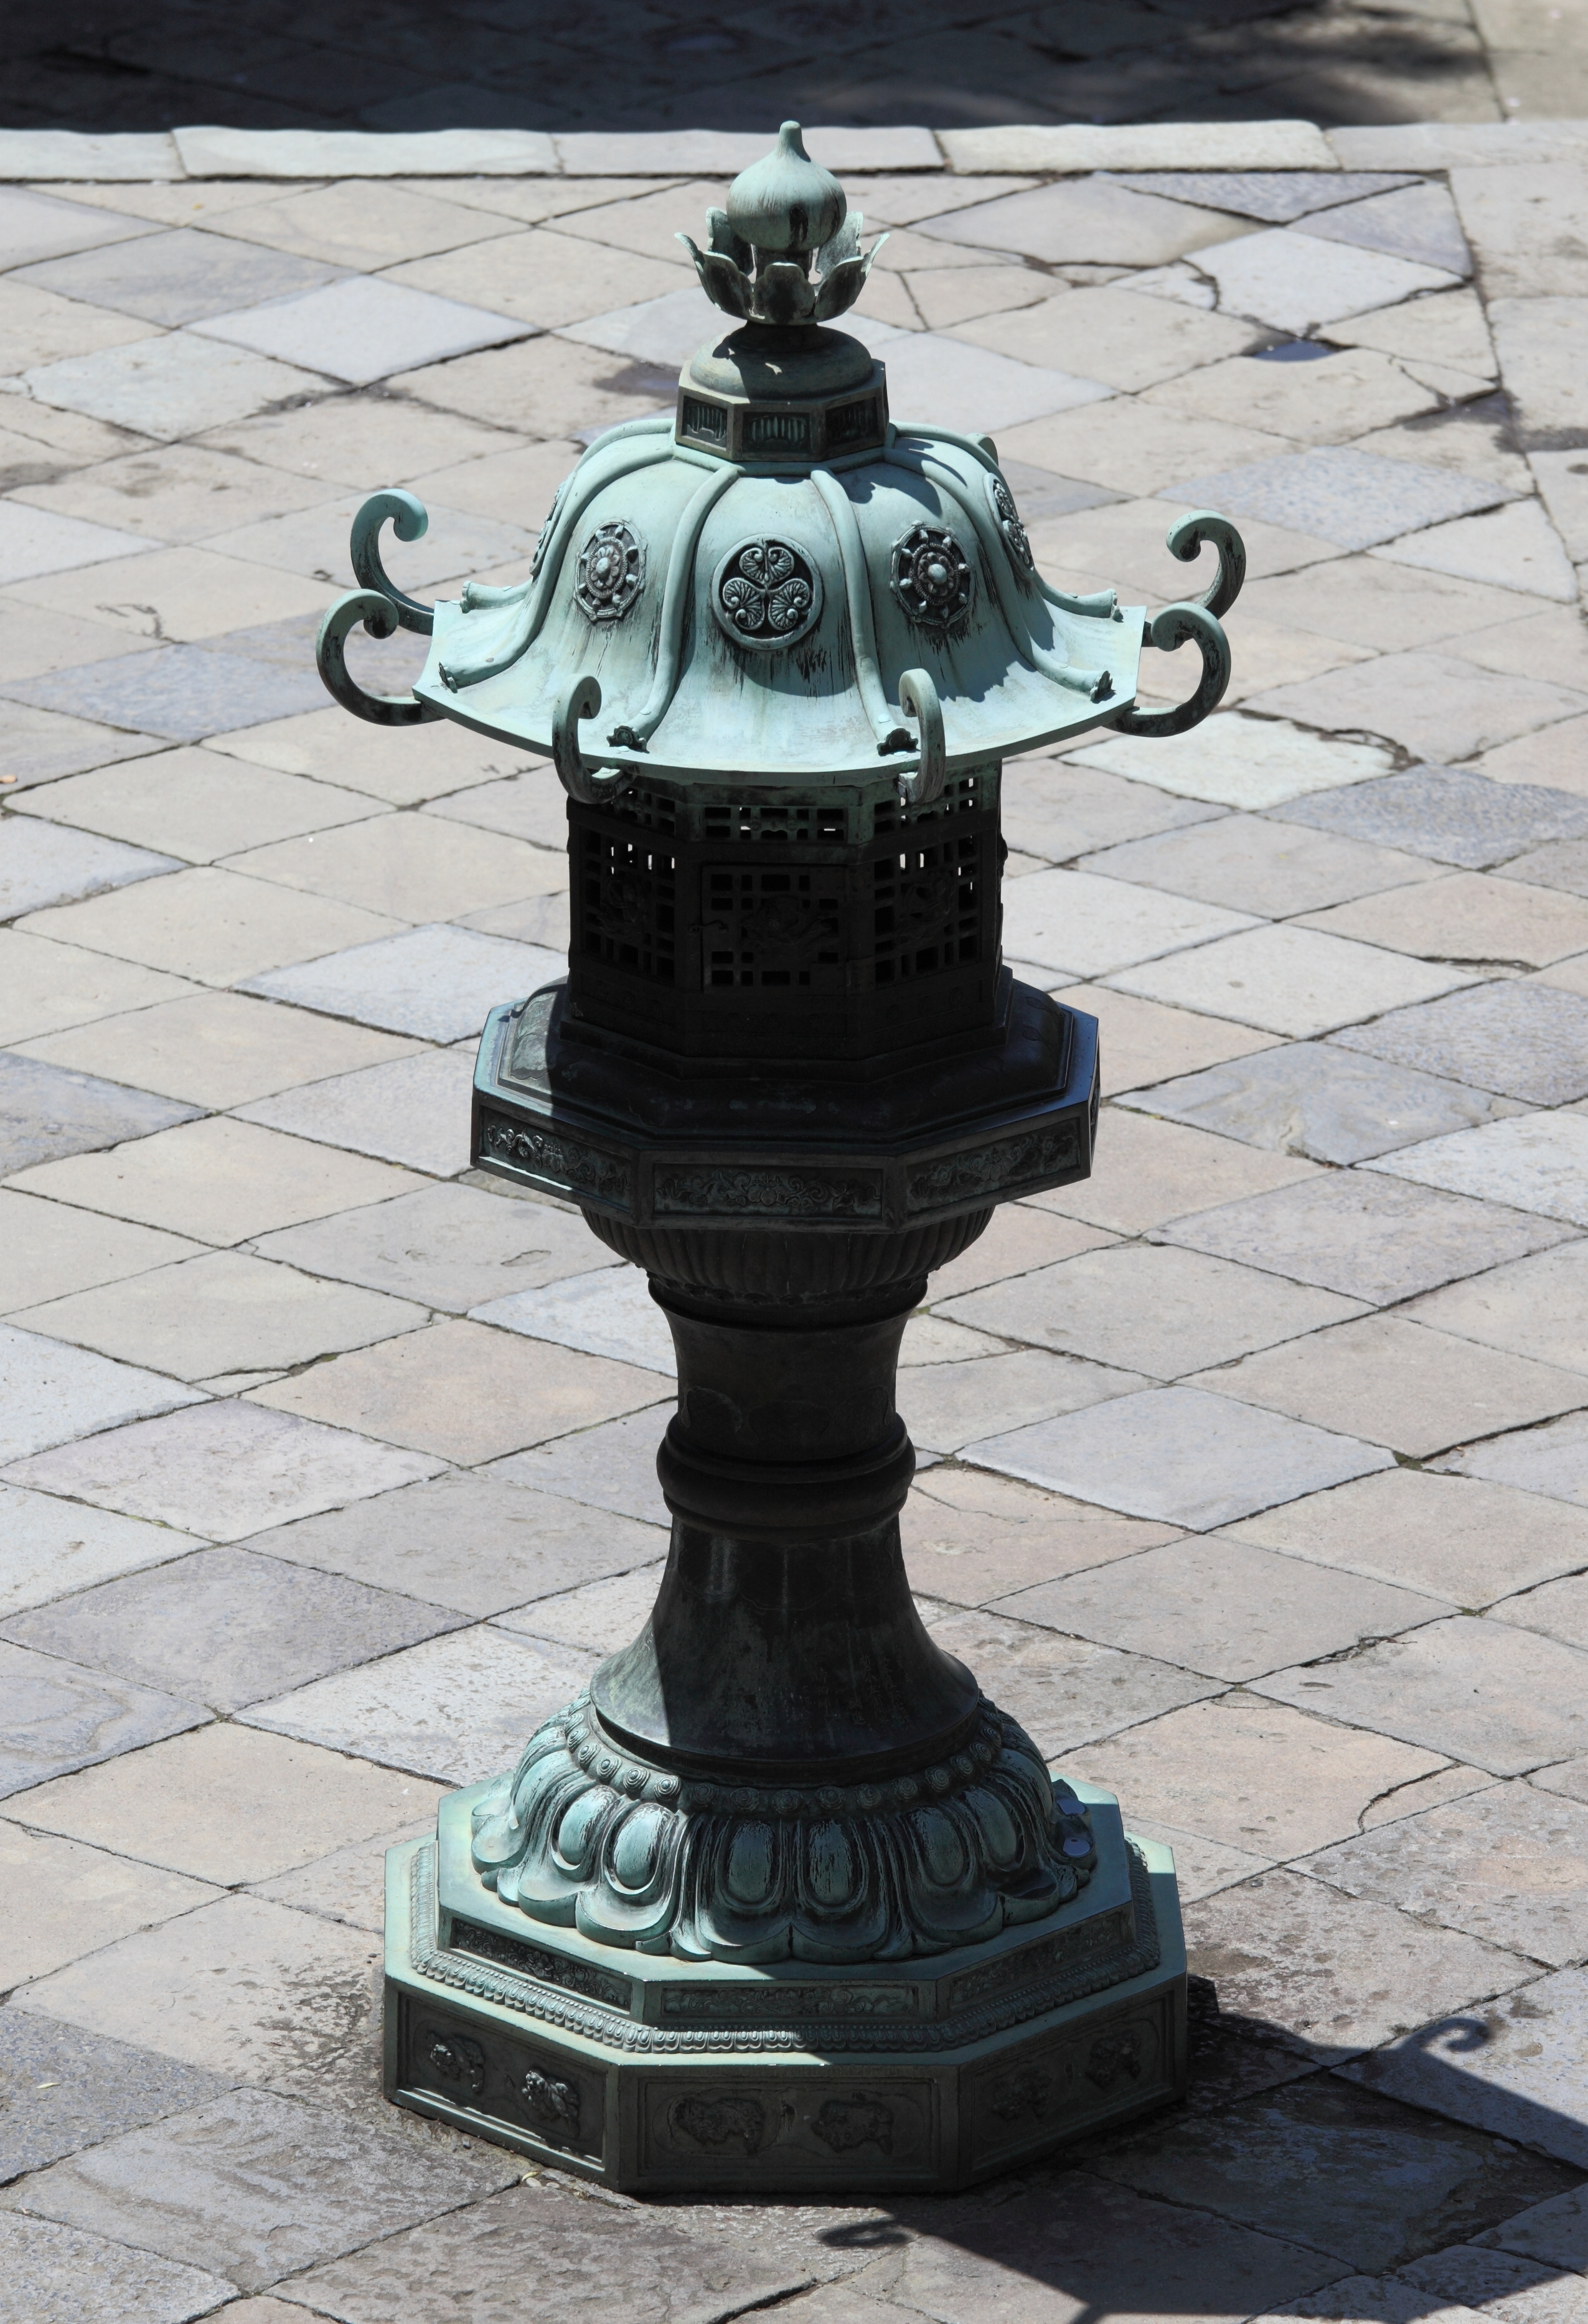
monument, statue, high, lighting, sculpture, art, cool image, shrine, 5d, iron, hires, markii, hi, res, resolution, shizuoka, kunohzantoushouguu, gardenlantern